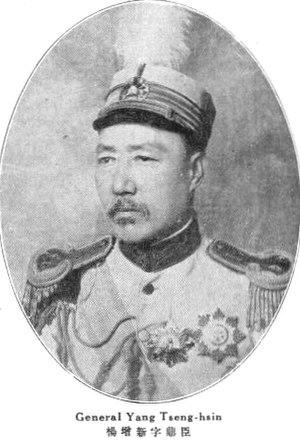
La clique du Xinjiang était une faction militaire chinoise qui dirigea la province du Xinjiang au cours de la période des seigneurs de la guerre chinois de 1916 à 1945. Contrairement à d'autres cliques, ses dirigeants ne sont pas originaires de la province mais sont issus d'autres régions de la Chine.
La période des seigneurs de la guerre chinois est une expression qui désigne la période de guerre civile de l'histoire de la Chine allant de 1916 à 1937. Au cours de cette période, la Chine s'est morcelée en de nombreuses factions et cliques militaires. Cela s'est amorcé au début de 1916 avec la mort de Yuan Shikai et s'est fini avec la fin de l'expédition du Nord et la réunification chinoise de 1928. Mais après cette date, il subsistait en Chine de puissants gouverneurs militaires locaux indépendants jusqu'à l'invasion japonaise de 1937 et la constitution du second front uni. Il faudra attendre la fin de la guerre civile chinoise en 1949 et la victoire de Mao Zedong pour que la Chine n'ait plus de seigneurs de la guerre.